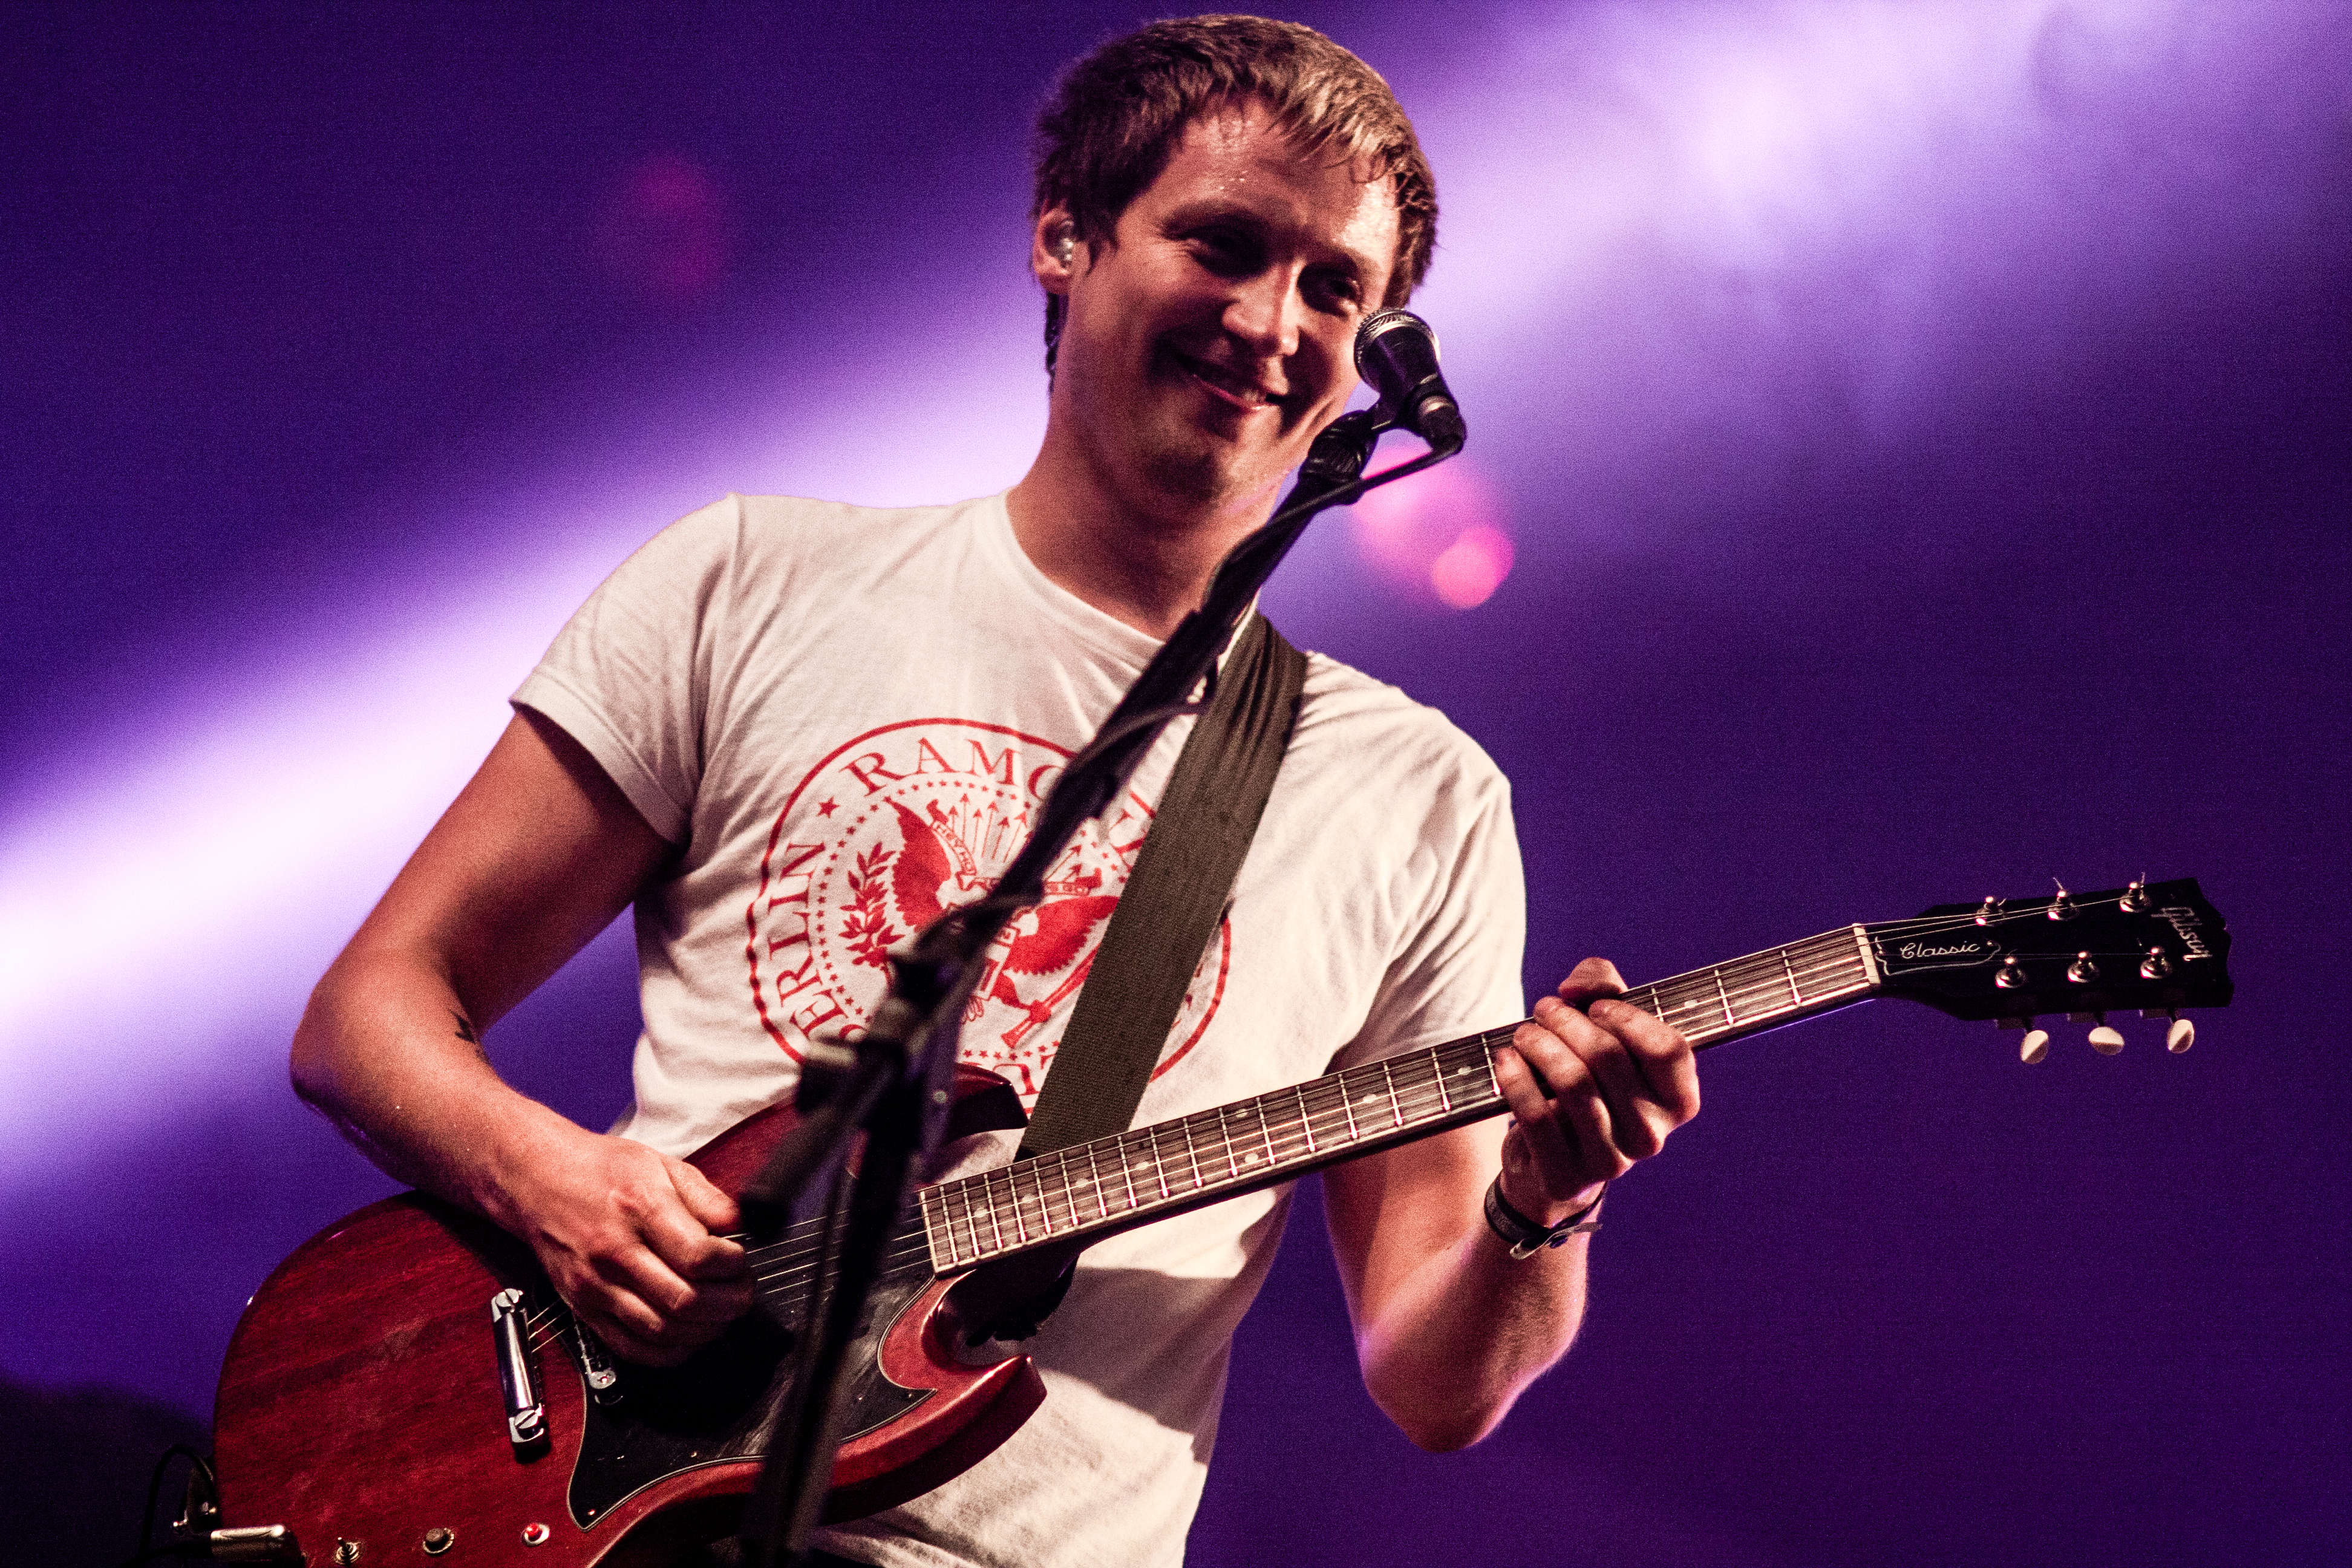
person, music, guitar, concert, live, musician, performance art, festival, stage, 2012, dour, thesubways, billy, lunn, dour2012, subways, performance, bassist, singing, guitarist, bass guitar, entertainment, performing arts, singer songwriter, rock concert, string instrument, plucked string instruments